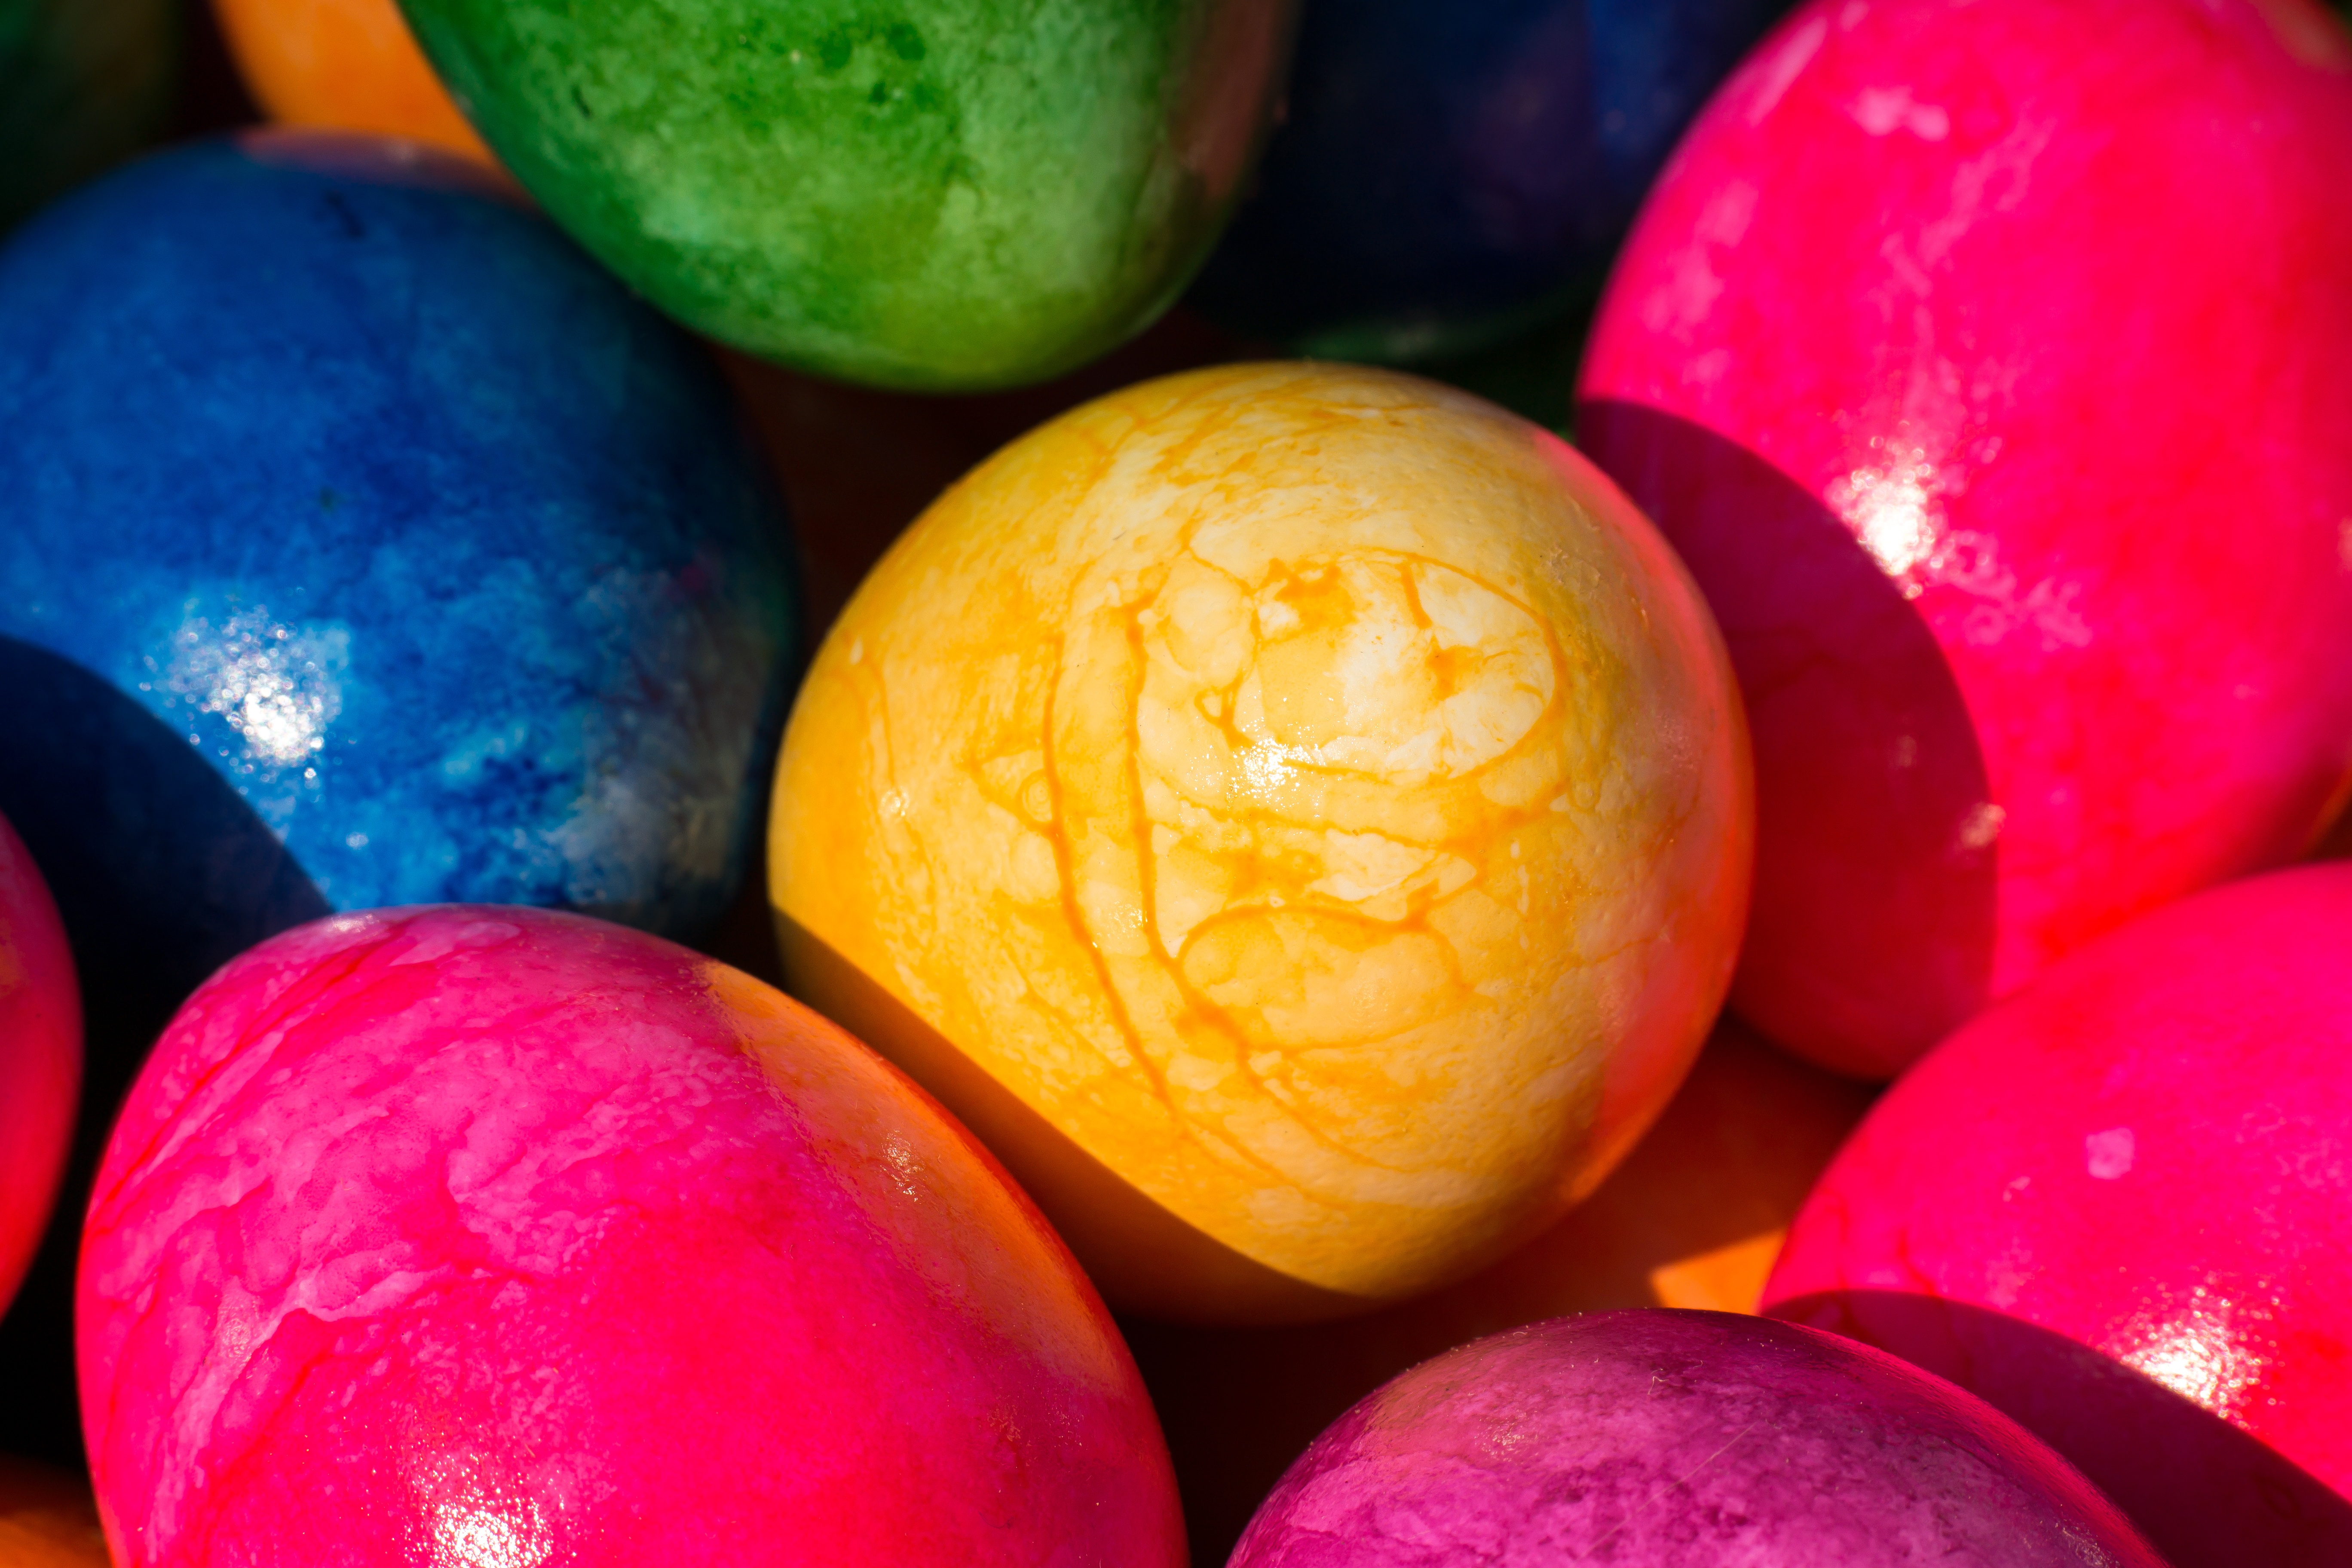
food, produce, color, colorful, egg, easter, colored, easter eggs, easter egg, happy easter, party eggs